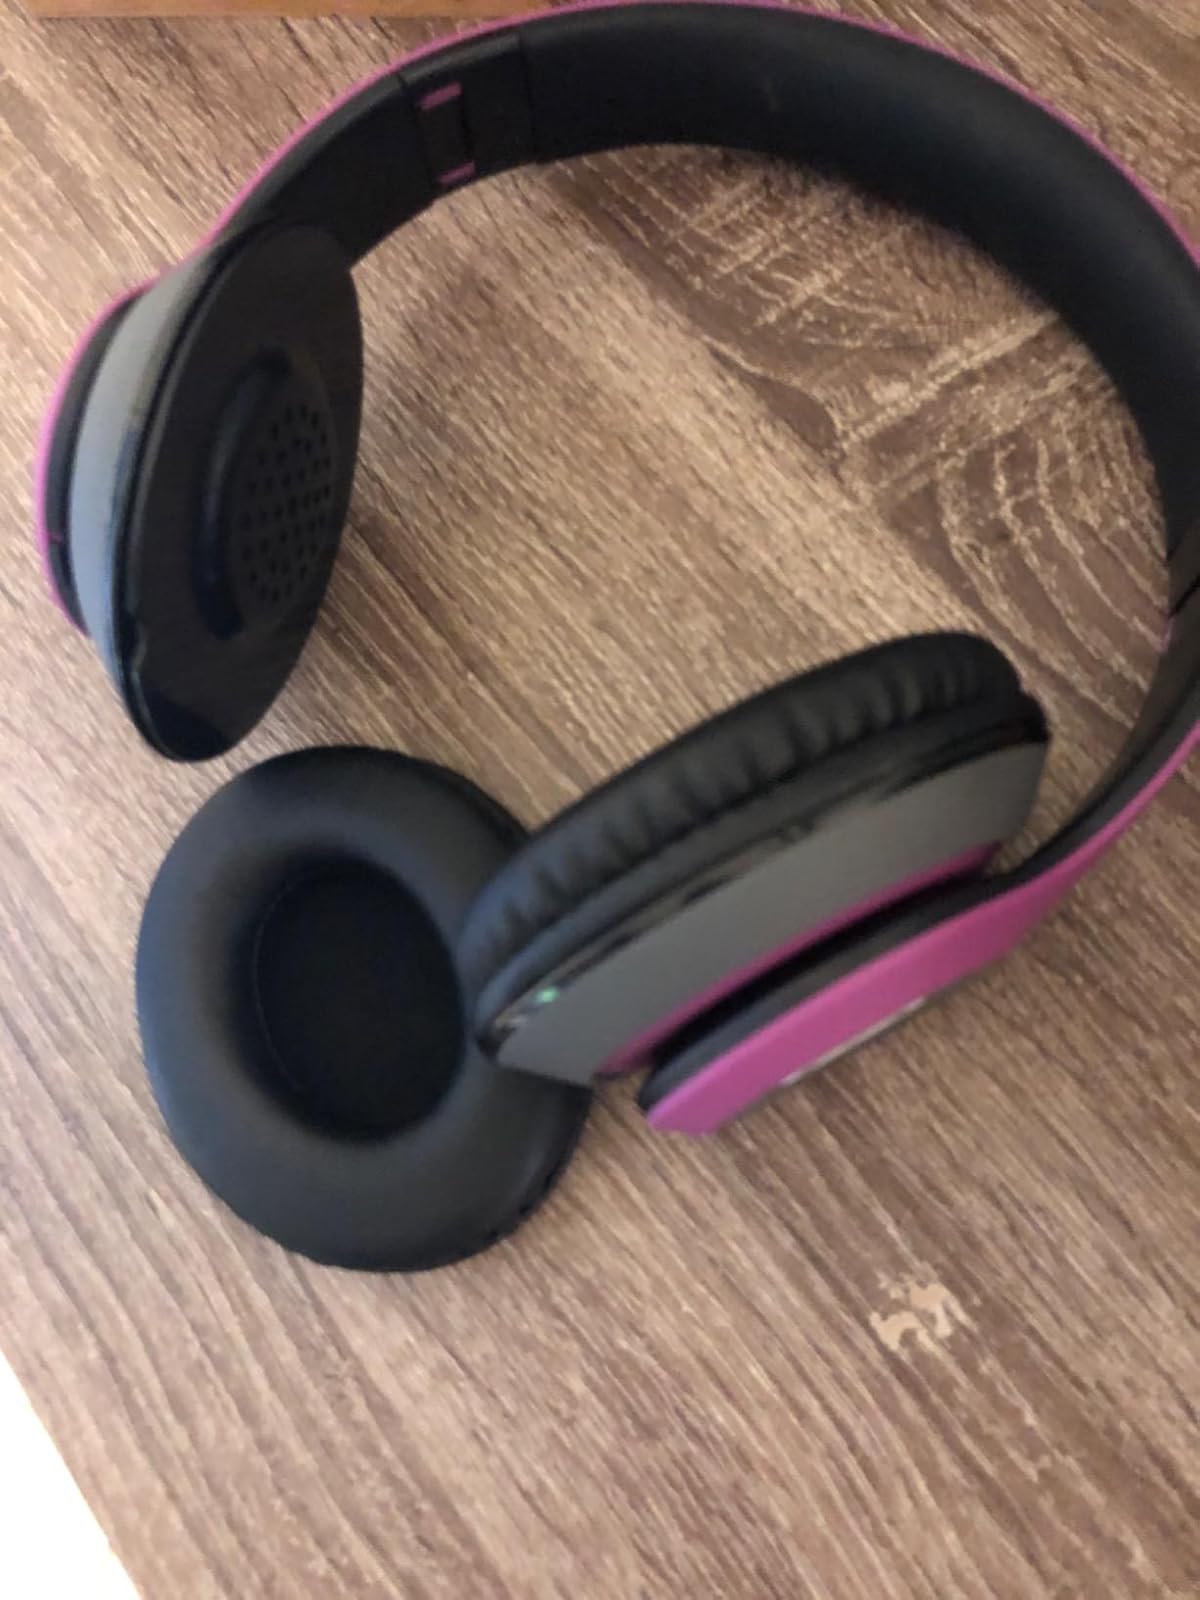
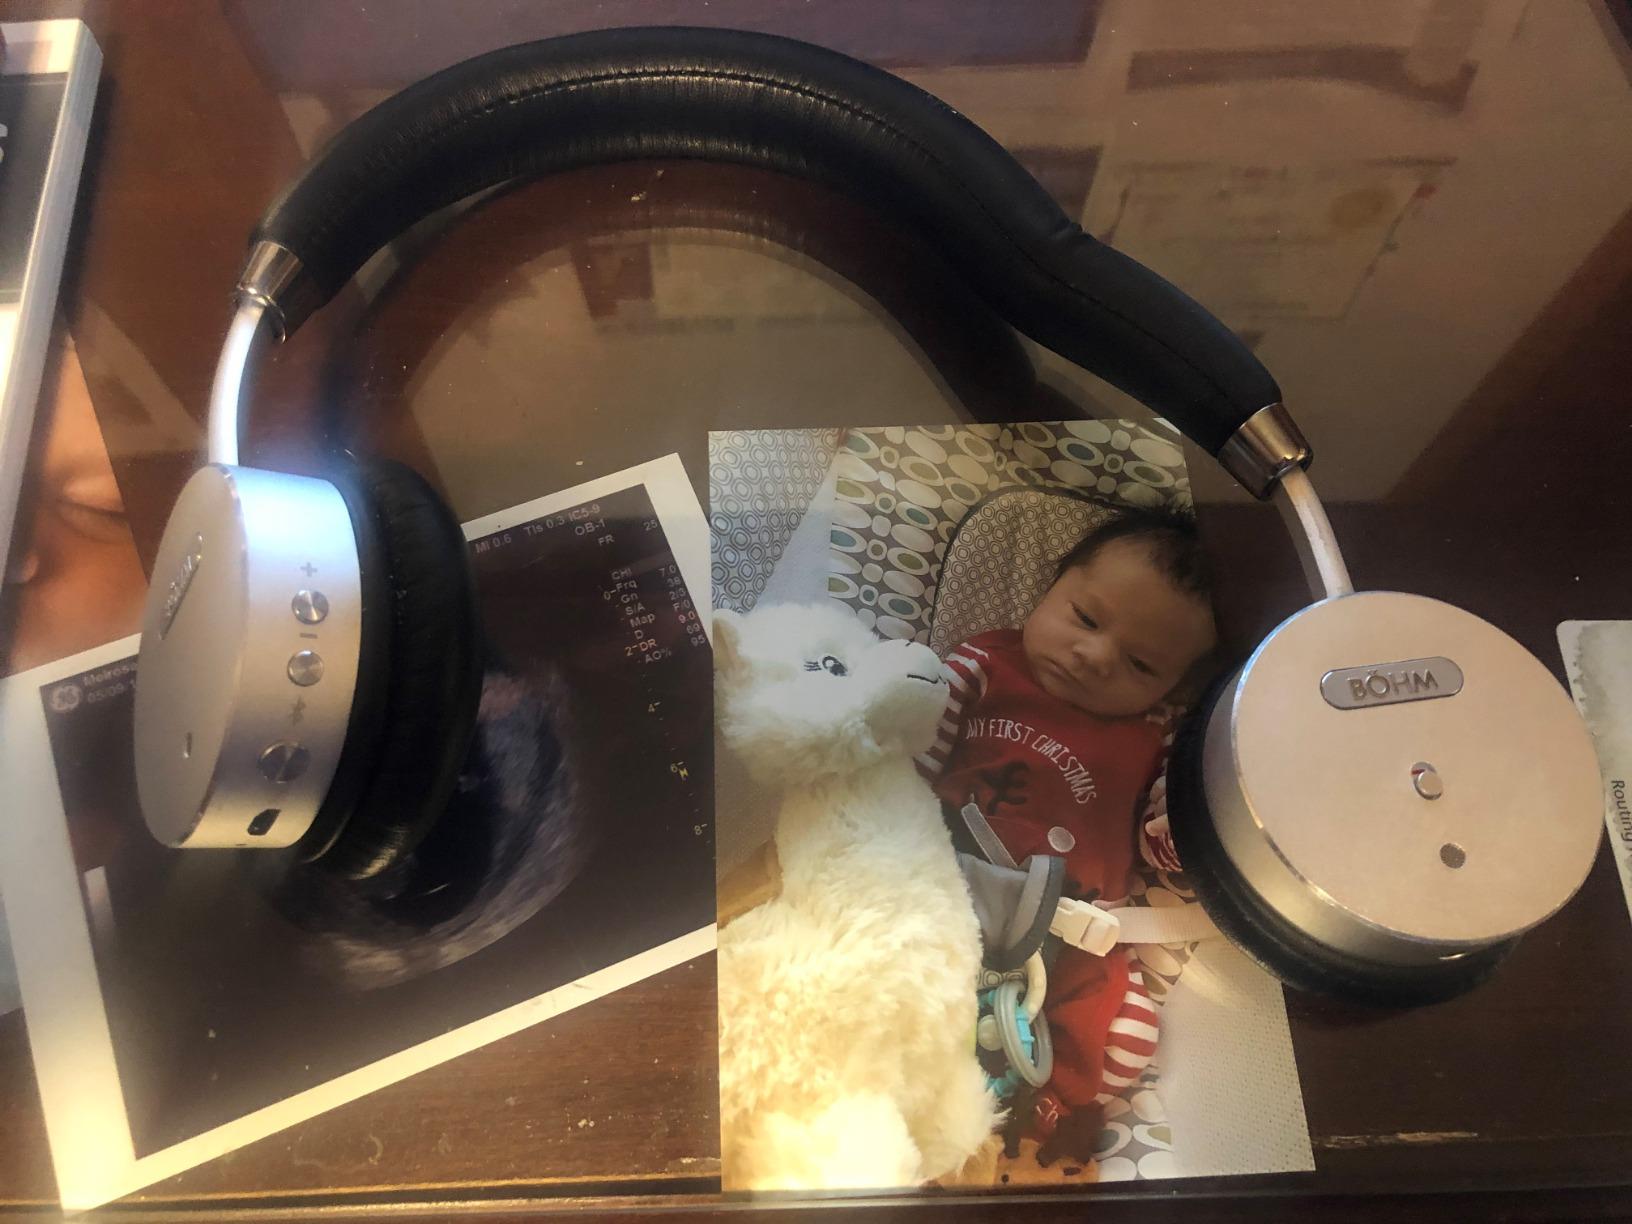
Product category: headphones
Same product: no